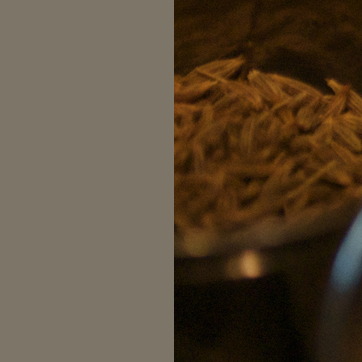
Material: food